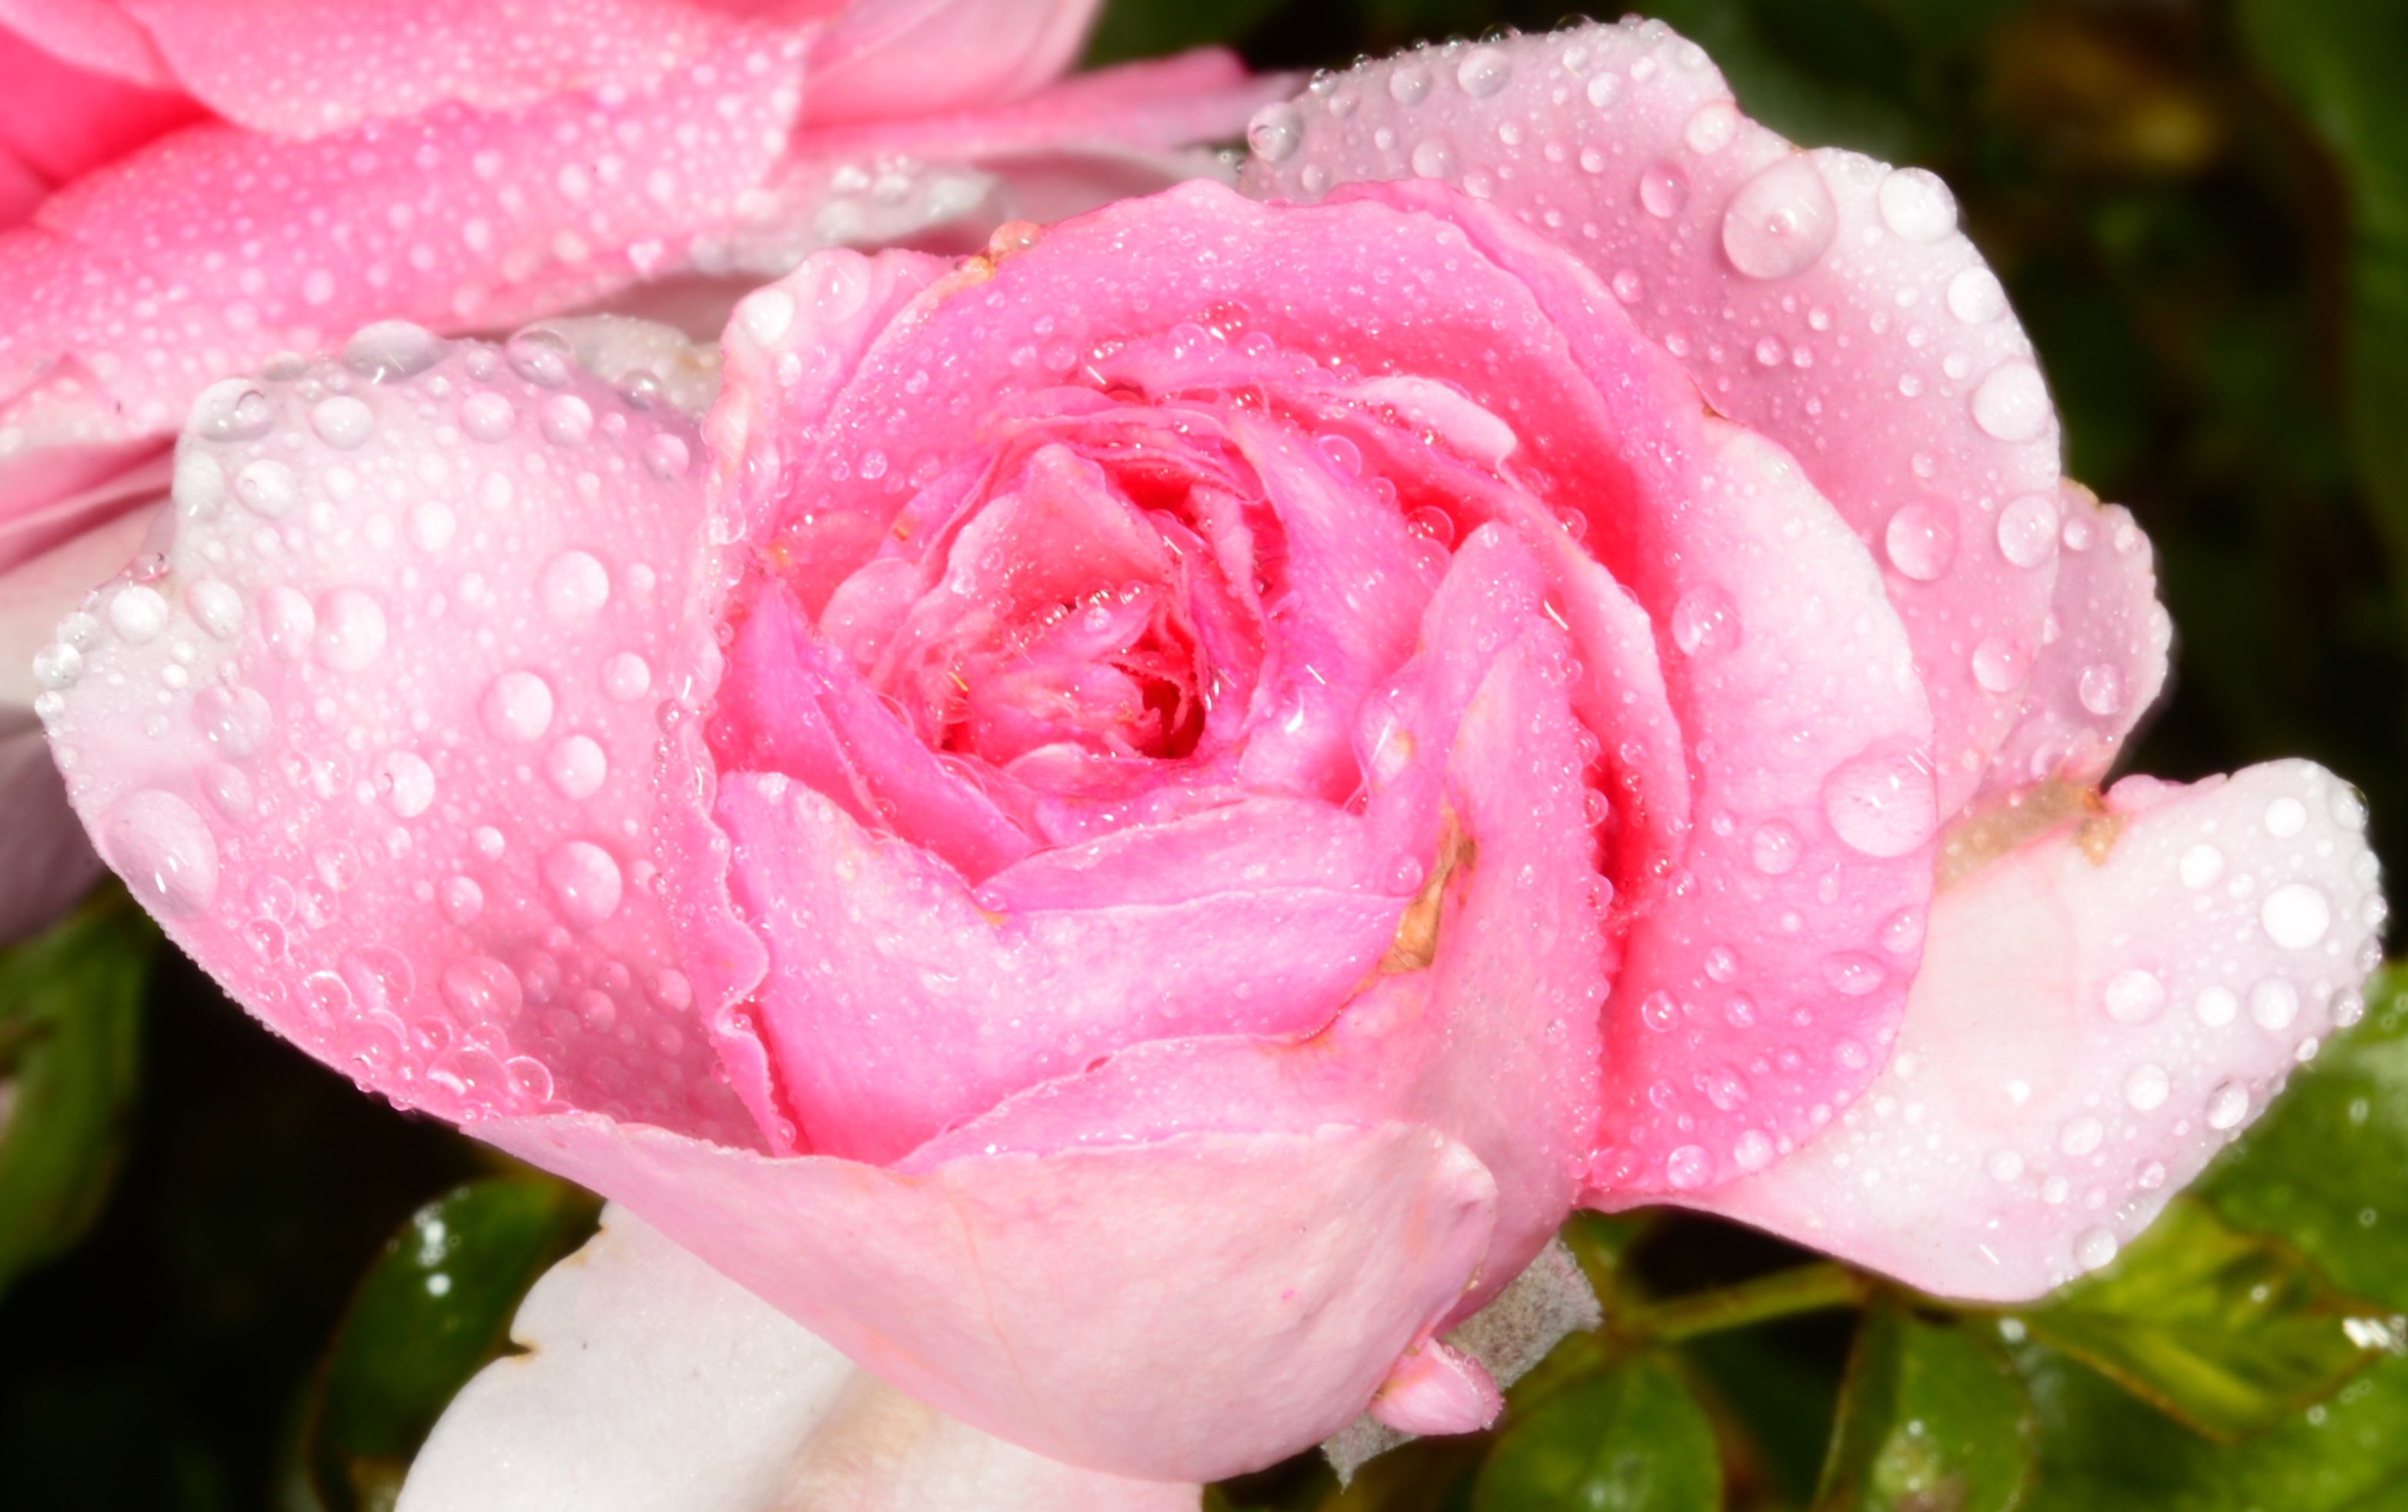
pink, rose, nature, water, flower, plant, botany, petal, herbaceous plant, grass, moisture, terrestrial plant, garden roses, flowering plant, magenta, dew, annual plant, rose family, groundcover, close up, rose order, Hybrid tea rose, drop, shrub, floribunda, macro photography, floristry, cut flowers, event, flower arranging, peach, china rose, rosa centifolia, blossom, plant stem, pink family, perennial plant, floral design, Begonia family, garden, peony, landscape, photography, wildflower